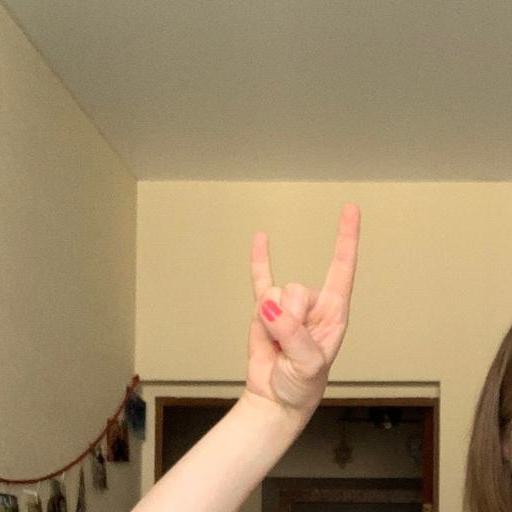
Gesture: rock